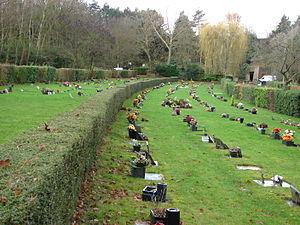
Cimetière-Parc du Mont-Valérien à Nanterre
Nanterre est une commune française située dans le département des Hauts-de-Seine en région Île-de-France, dont elle est la préfecture.